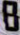
Number: 8